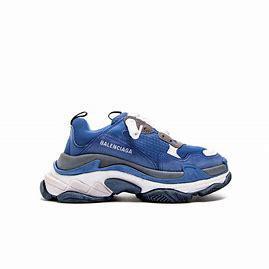
Brand: Balenciaga
Model: Triple S